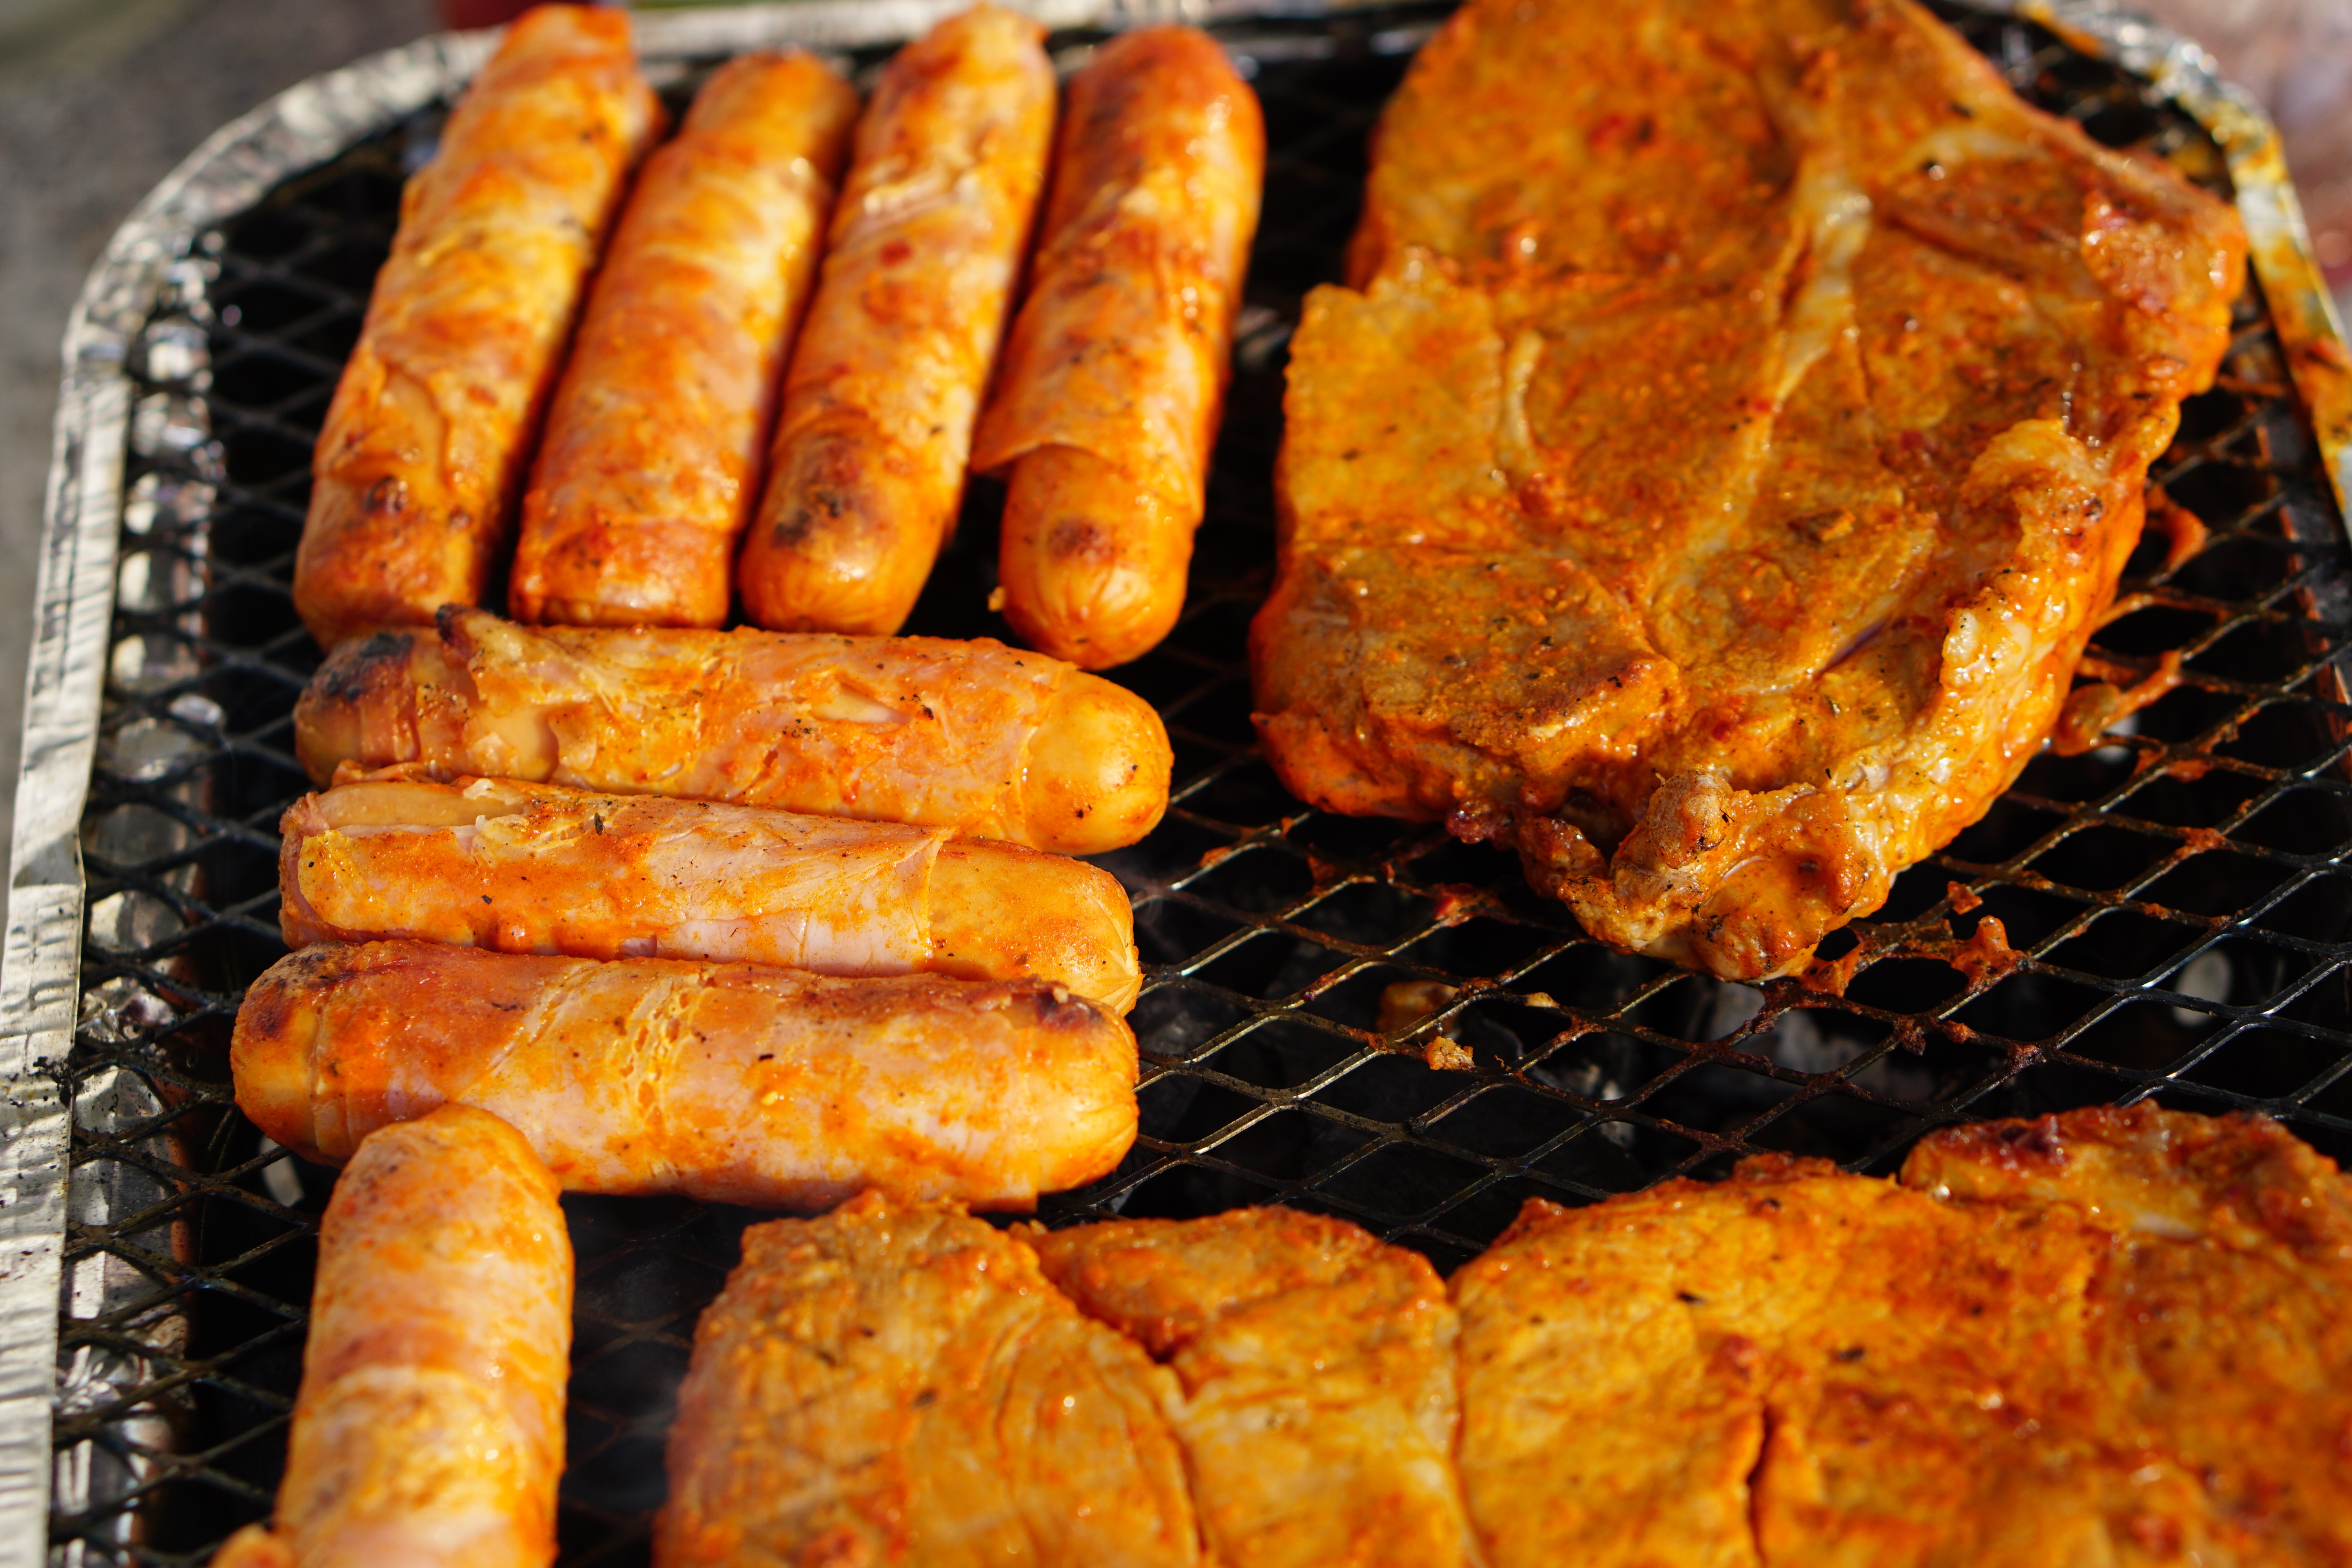
smoke, summer, celebration, dish, meal, food, plate, garden, breakfast, eat, meat, lunch, barbecue, cuisine, beef, delicious, preparation, steak, cook, grill, sausage, nutrition, tasty, vegetarian food, frisch, edible, grilled, grilling, grilled meats, barbecue area, on grilling, rotisserie spit, once grill, snack food, fried food